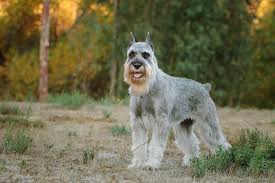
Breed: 220-n000053-standard_schnauzer